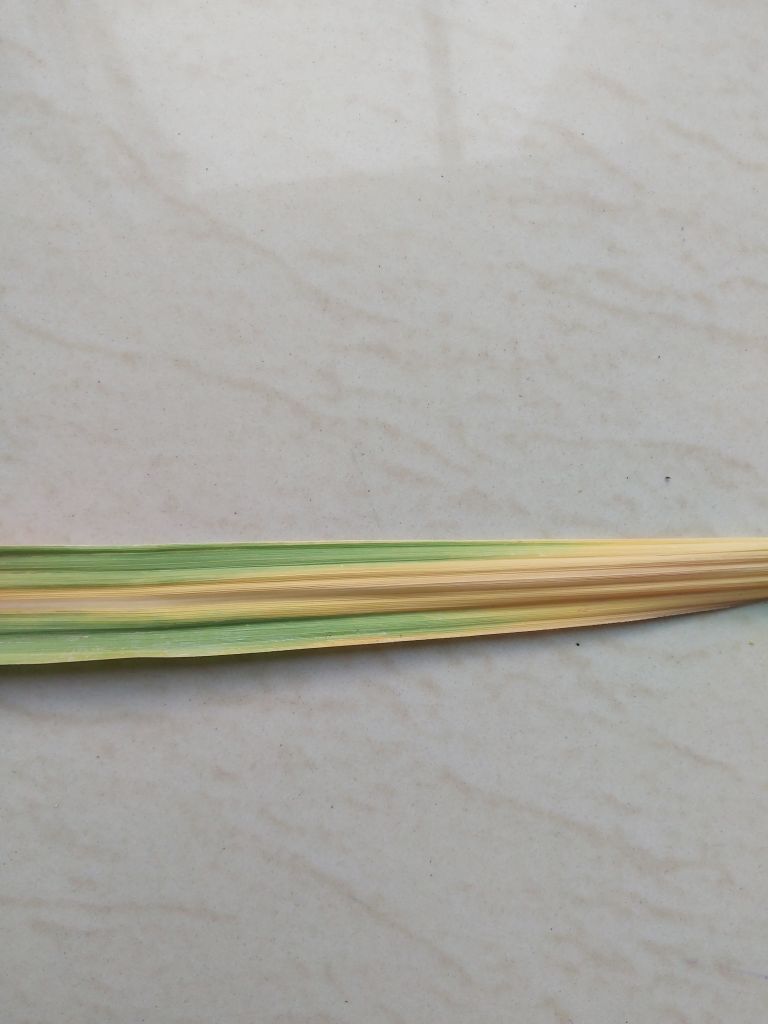
Label: Yellow Leaf